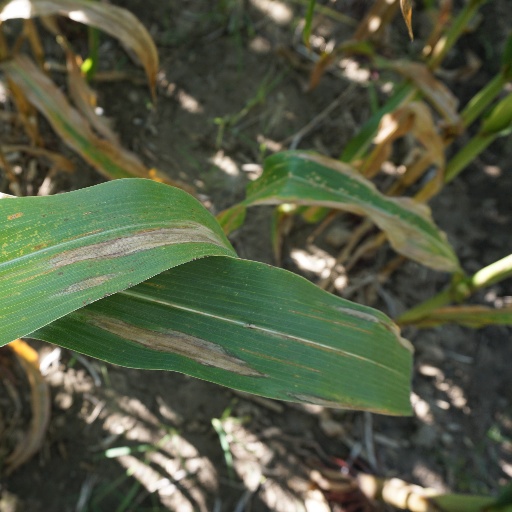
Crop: maize; corn